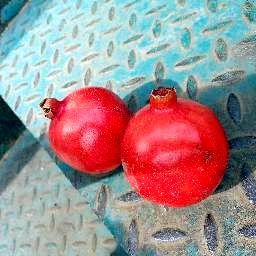
Fruit: Pomegranate
Quality: Good